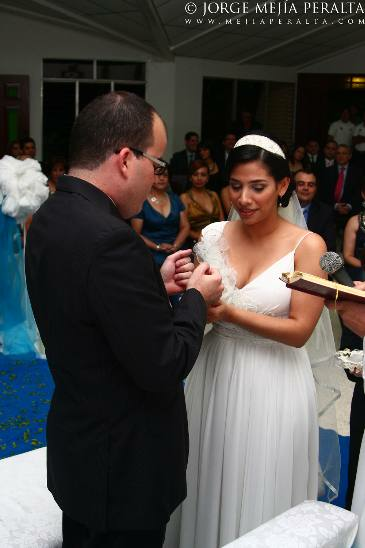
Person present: Yes